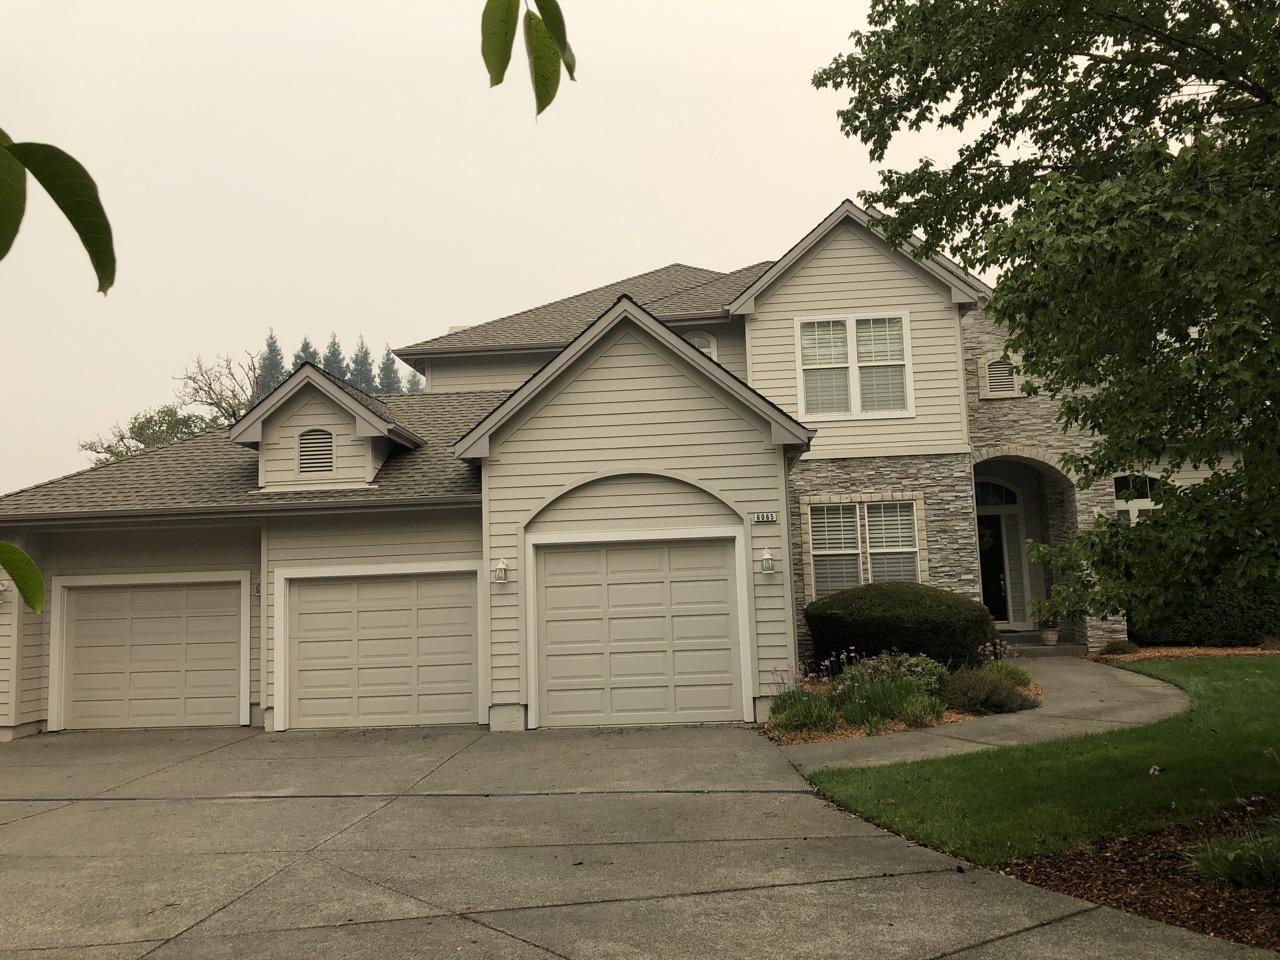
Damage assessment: no_damage